University of Maryland Libraries

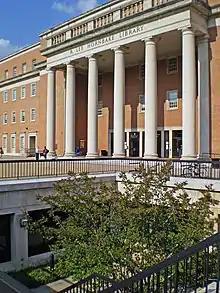
Hornbake Library

Constructed in 1972 as a separate undergraduate library, Hornbake Library was named in 1980 for R. Lee Hornbake, the former Academic Vice President of the University of Maryland. The building was repurposed as repository for special collections, and now Hornbake Library is home to the College of Information Sciences, the Human-Computer Interaction Lab, the Gordon W. Prange Collection (a collection of Japanese print publications issued during the early years of the Occupation of Japan, 1945–1949), the Katherine Anne Porter Room, and the Maryland Room, which houses Special Collections and University Archives. In September 2012, the Maryland Institute for Technology in the Humanities (MITH) moved to a new space in Hornbake Library, having been previously located in the basement of McKeldin Library. Hornbake Library is located in Hornbake Plaza, which sits east of the Adele H. Stamp Student Union. Since 1973, Hornbake Library had been the home of Library Media Services which lent non-print media, including DVDs and production equipment, but in June 2019, the Provost, Mary Ann Rankin, and Dean of the College of Information Studies, Keith Marzullo, announced that the space would be repurposed as a space for the College of Information Studies' faculty and students. While UMD Libraries now only staff the special collections areas, there are a variety of self-serve study spaces available throughout Hornbake Library.